William Haldimand

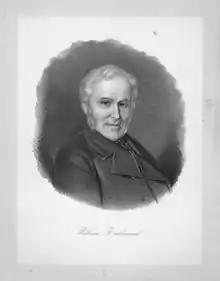
William Haldimand

He was the son of Anthony Francis Haldimand (1741–1817), a London merchant, nephew and heir of Sir Frederick Haldimand. He was one of twelve children, most of whom died young, and was born in London 9 September 1784. At sixteen he entered his father's counting-house, showed talent for business, and at twenty-five became a director of the Bank of England.